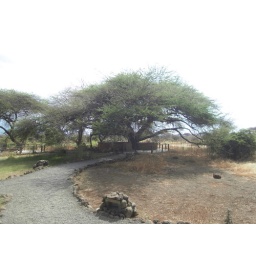
bar and couch overlooking the watering hole just behind Tawi Lodge. Yes, it's built around a huge Acacia tree.